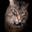
Label: cat